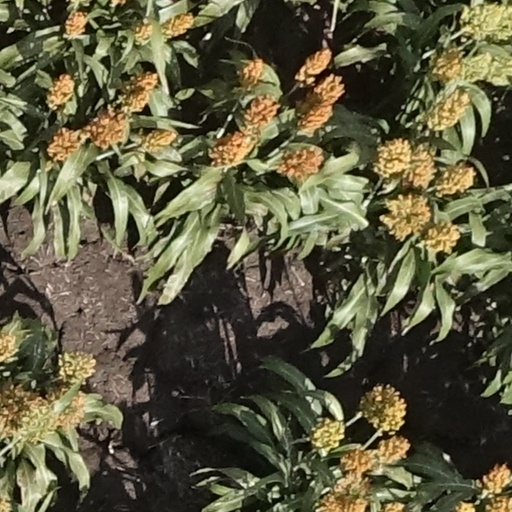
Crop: sorghum